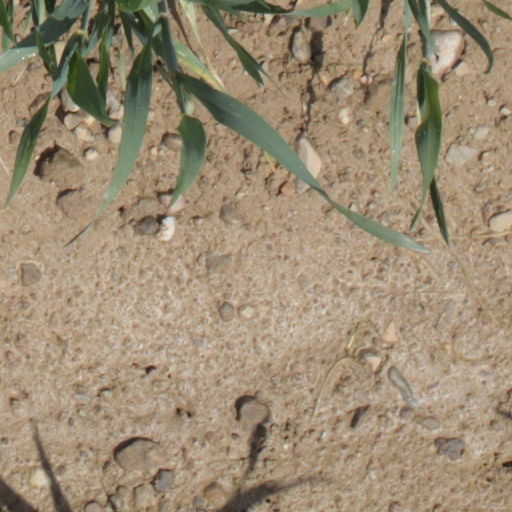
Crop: wheat